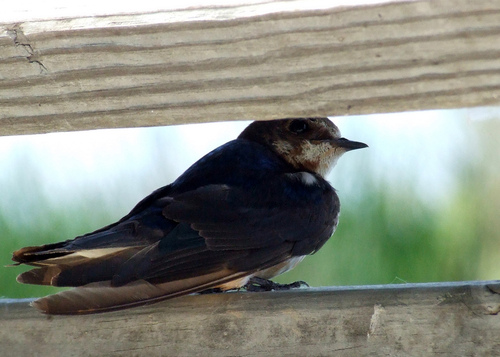
this bird has a black breast with a white throat.
this is a black bird with a brown head and a small pointy beak.
this bird has a black bill, a black back, and a short leg
this bird is small and dark brown with lighter rectrices, the throat is white, the eyes are large relative to the head, and the beak is short and pointy.
this bird is brown and black in color with a pointy black beak, and brown eye rings.
this bird has wings that are black and has a small bill
this particular bird has black scondaries and a white throata medium size bird with black with and a brown speckled head.
this dark brown bird with a black bill has long wings that extend past the short tail, short legs, and a white throat.
this bird has a small pointy beak and dark brown wings with a creamy throat.
Species: Barn Swallow